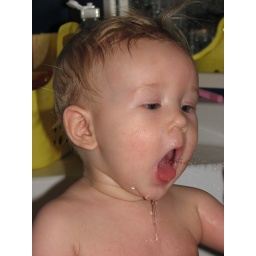
38 weeks old, bath boy, catching water Dad is squirting in his mouth